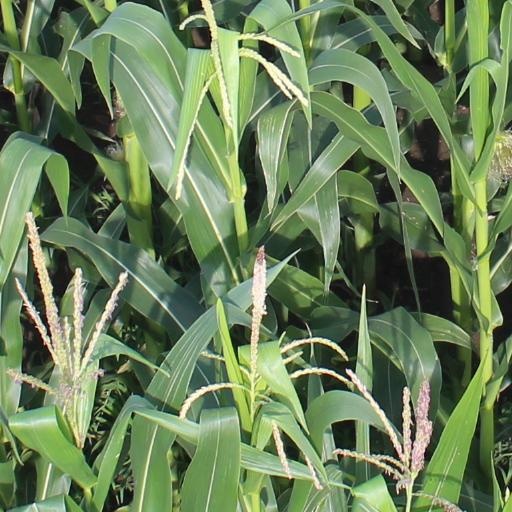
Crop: maize; corn